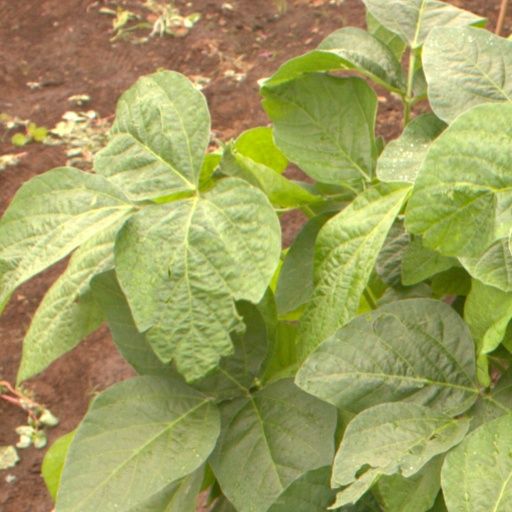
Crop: soybean